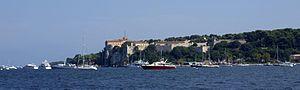
Le fort royal est un fort édifié sur l'île Sainte-Marguerite, la plus grande des îles de Lérins, dans la rade de Cannes. Après le rachat du fort, en 1996, la ville de Cannes y a installé le Musée de la Mer de Cannes. Il y a aussi un centre international de séjour pour la jeunesse.